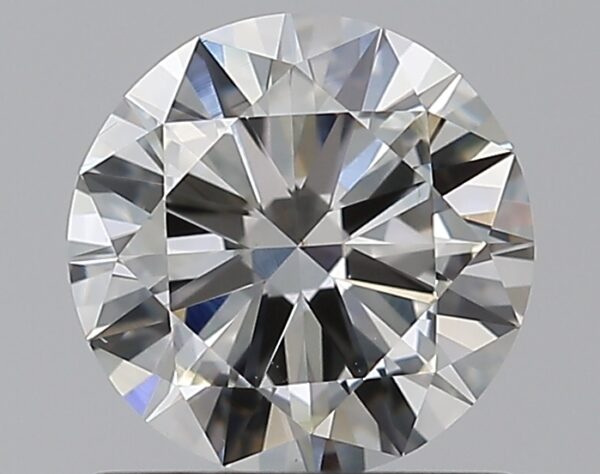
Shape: round
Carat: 0.8
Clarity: VS2
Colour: I
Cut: VG
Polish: EX
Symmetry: VG
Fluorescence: F
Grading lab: GIA
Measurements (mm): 6.06 x 6.09 x 3.51